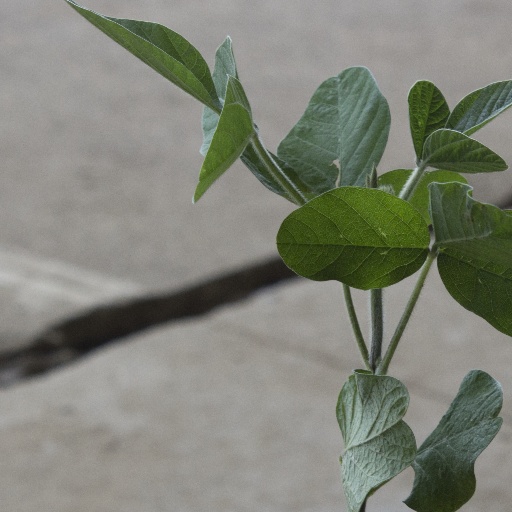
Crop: soybean